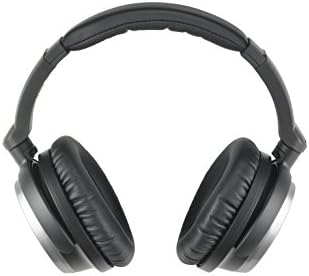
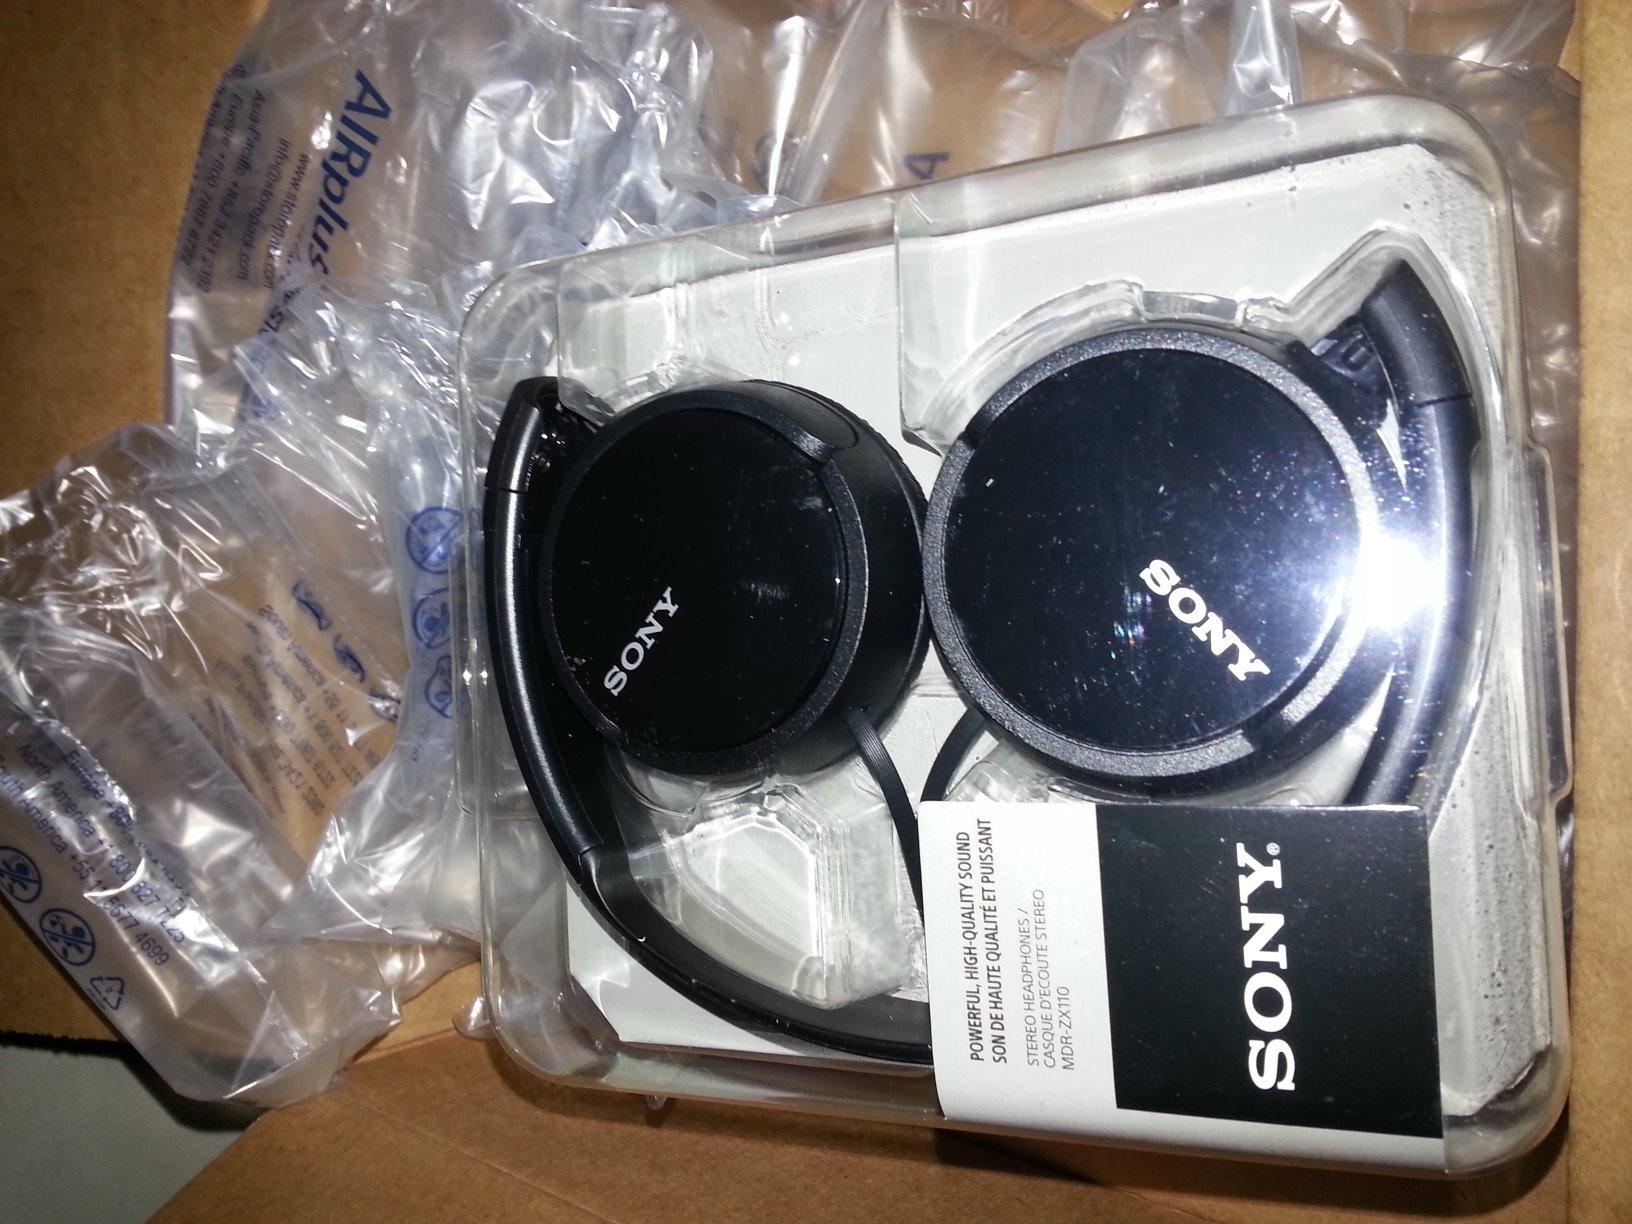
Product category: headphones
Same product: no